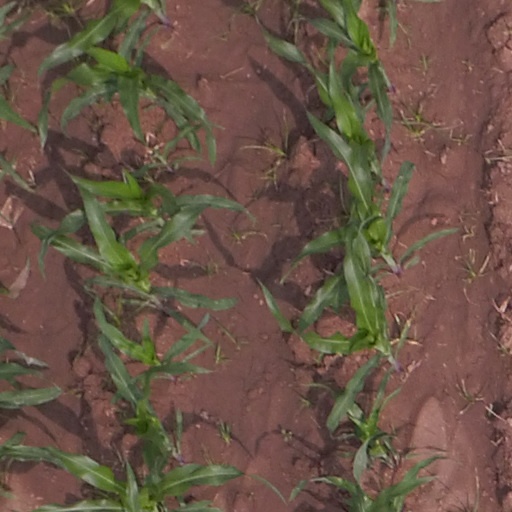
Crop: maize; corn